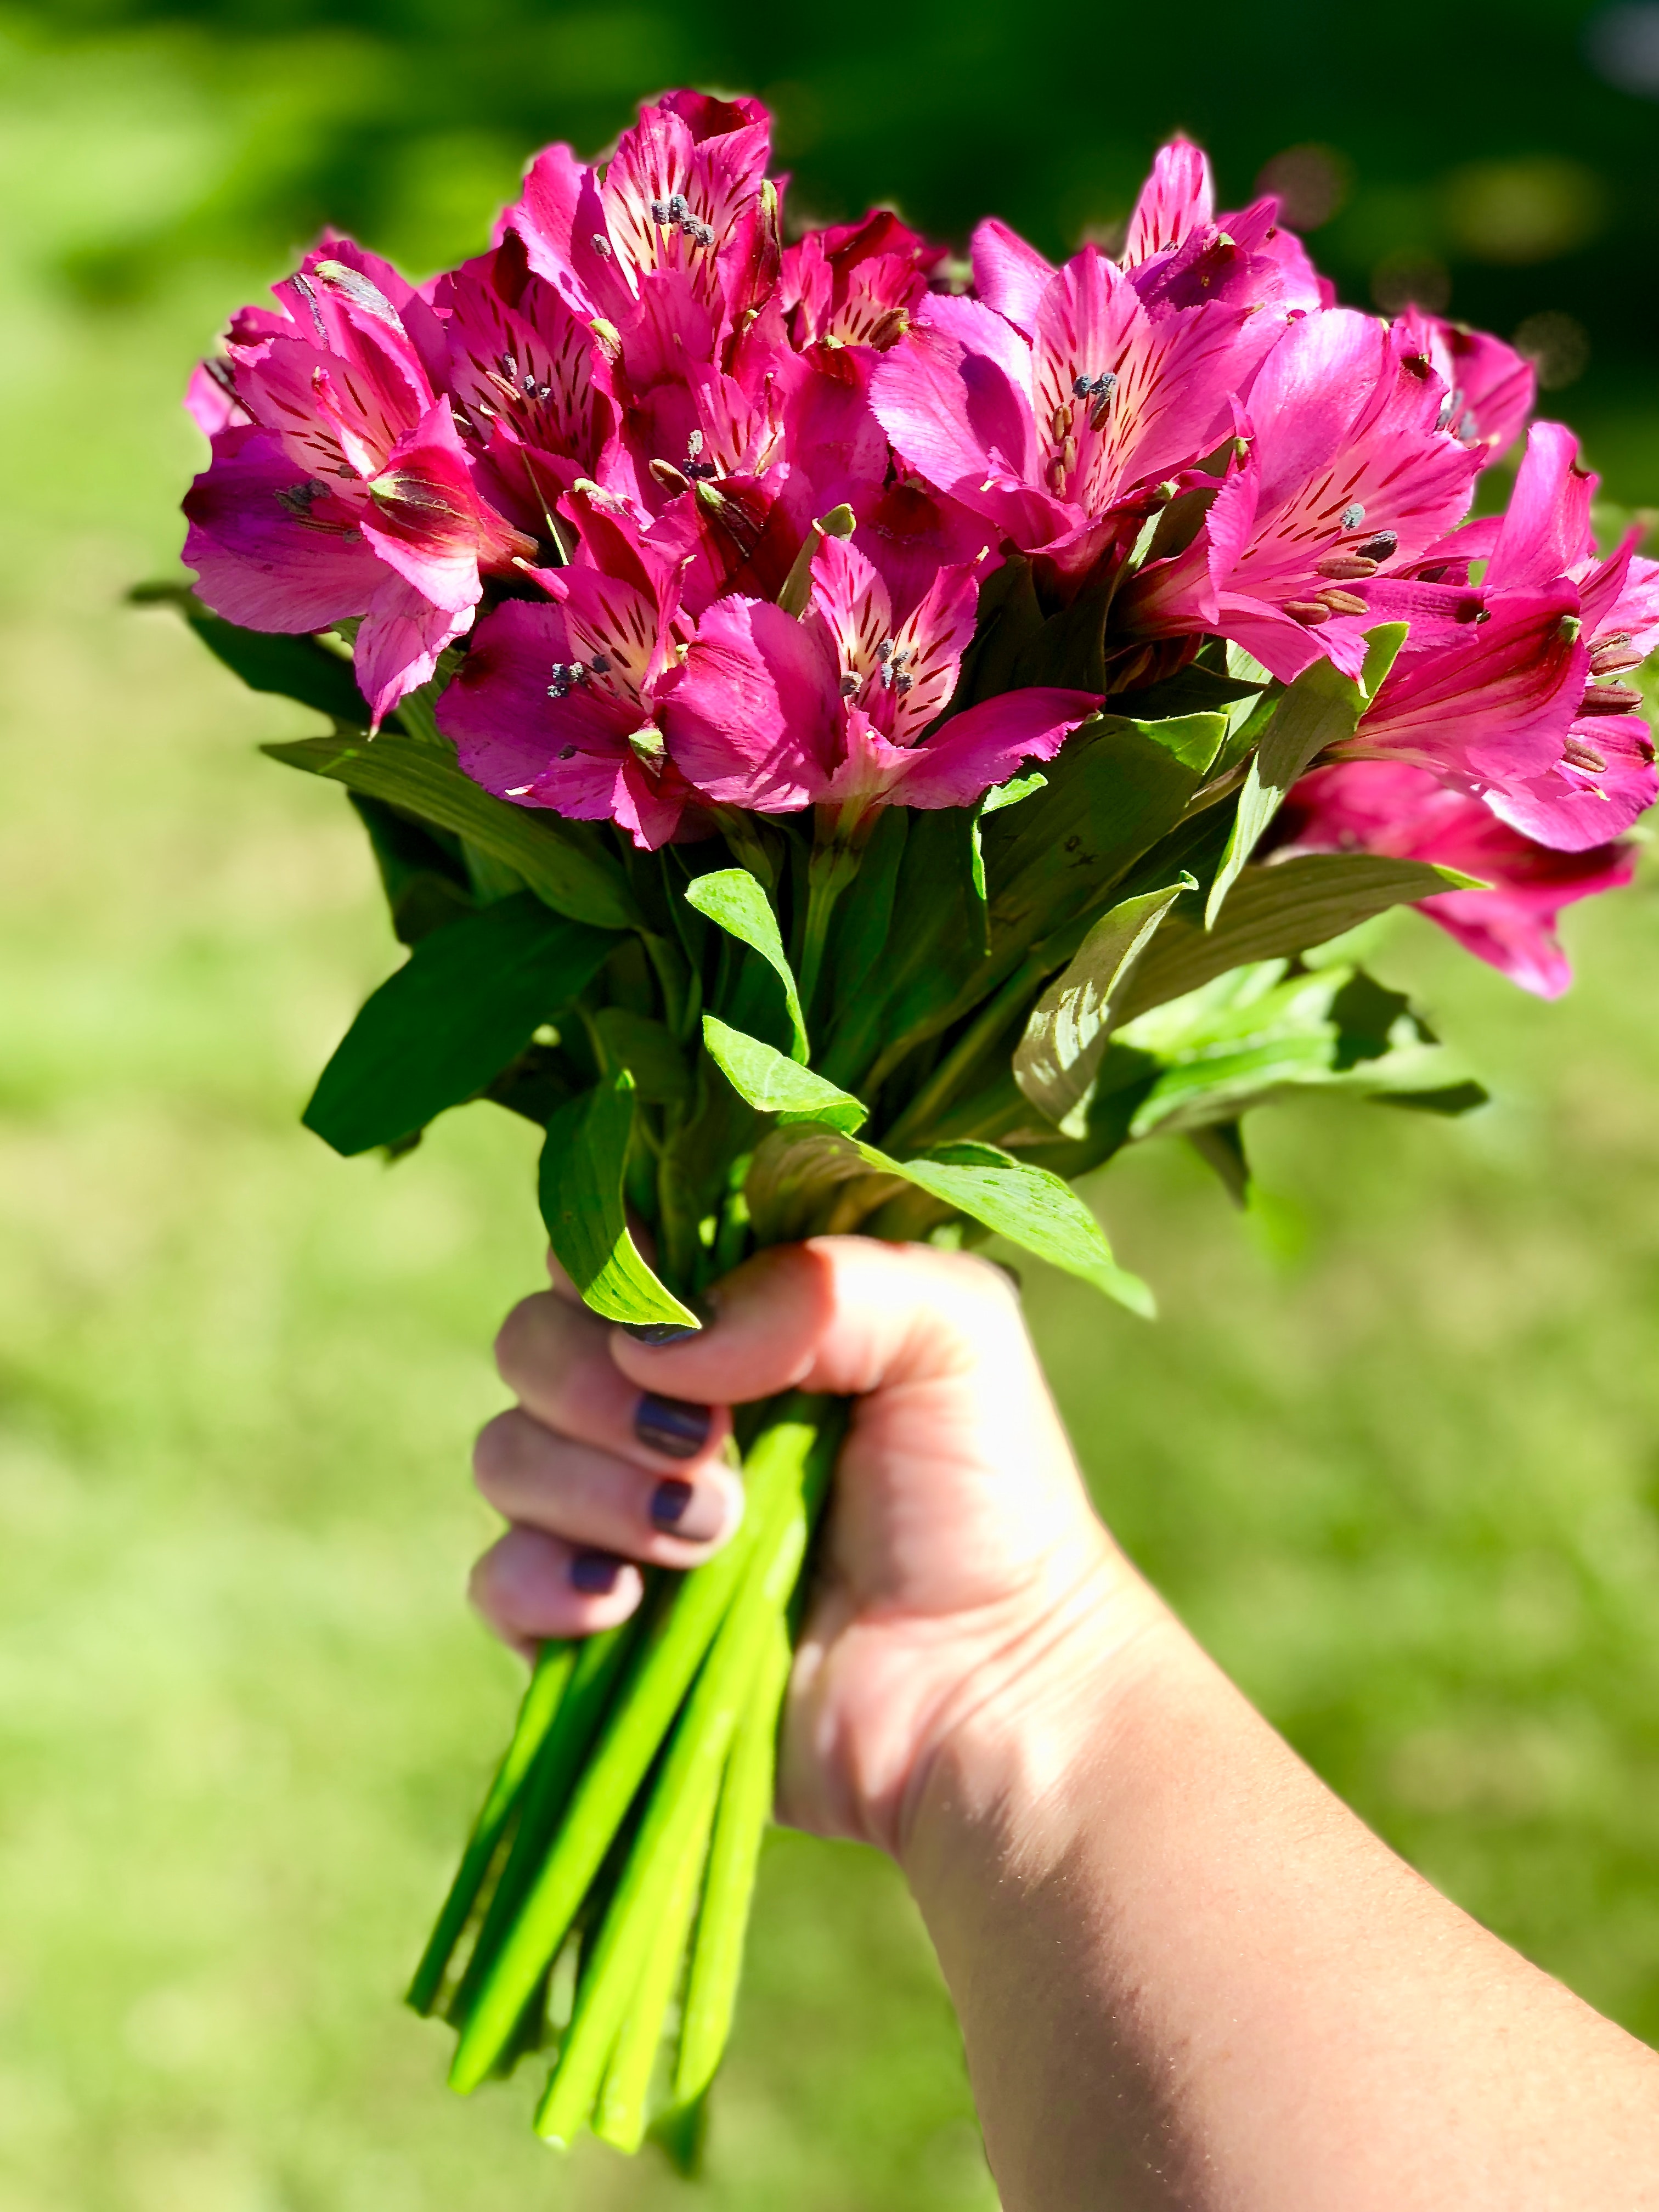
flower, flowering plant, plant, peruvian lily, petal, cut flowers, pink, alstroemeriaceae, bouquet, geranium, perennial plant